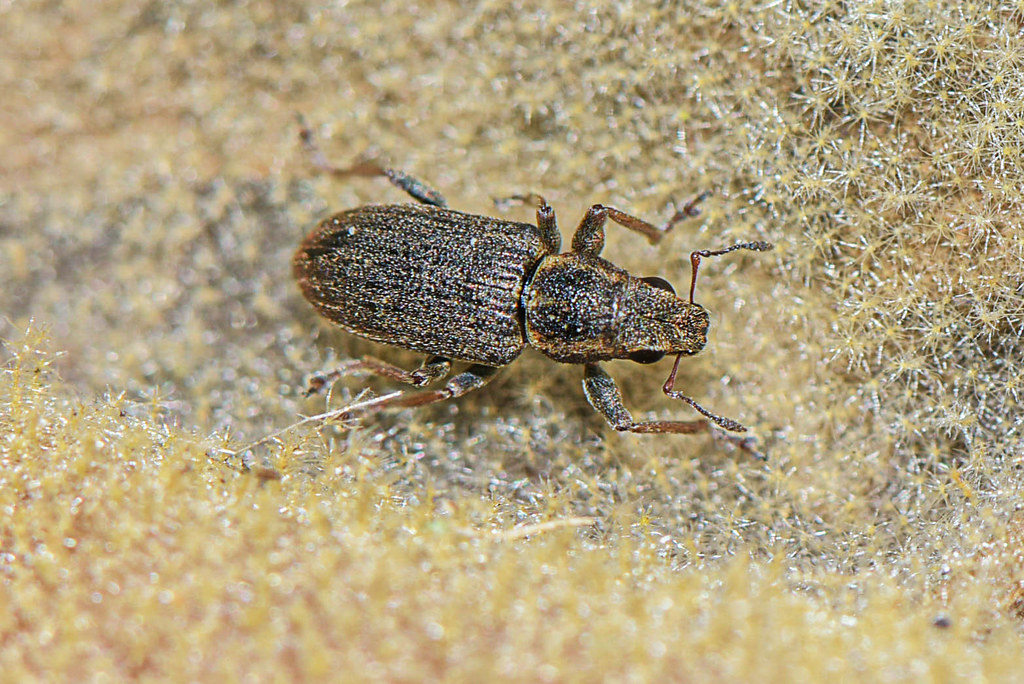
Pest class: pea_leaf_weevil